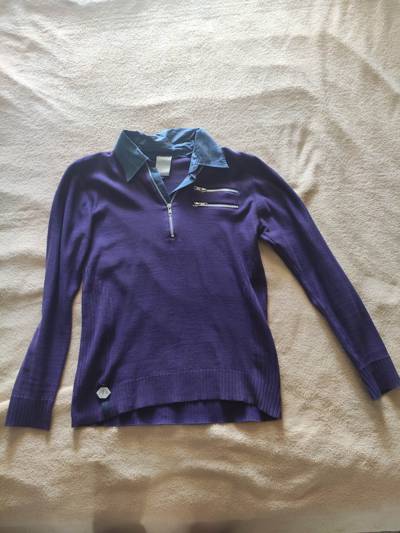
Waste category: clothes